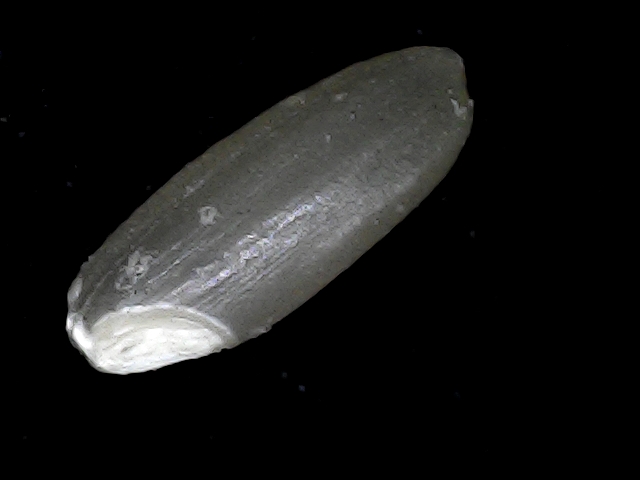
Rice variety: BD93